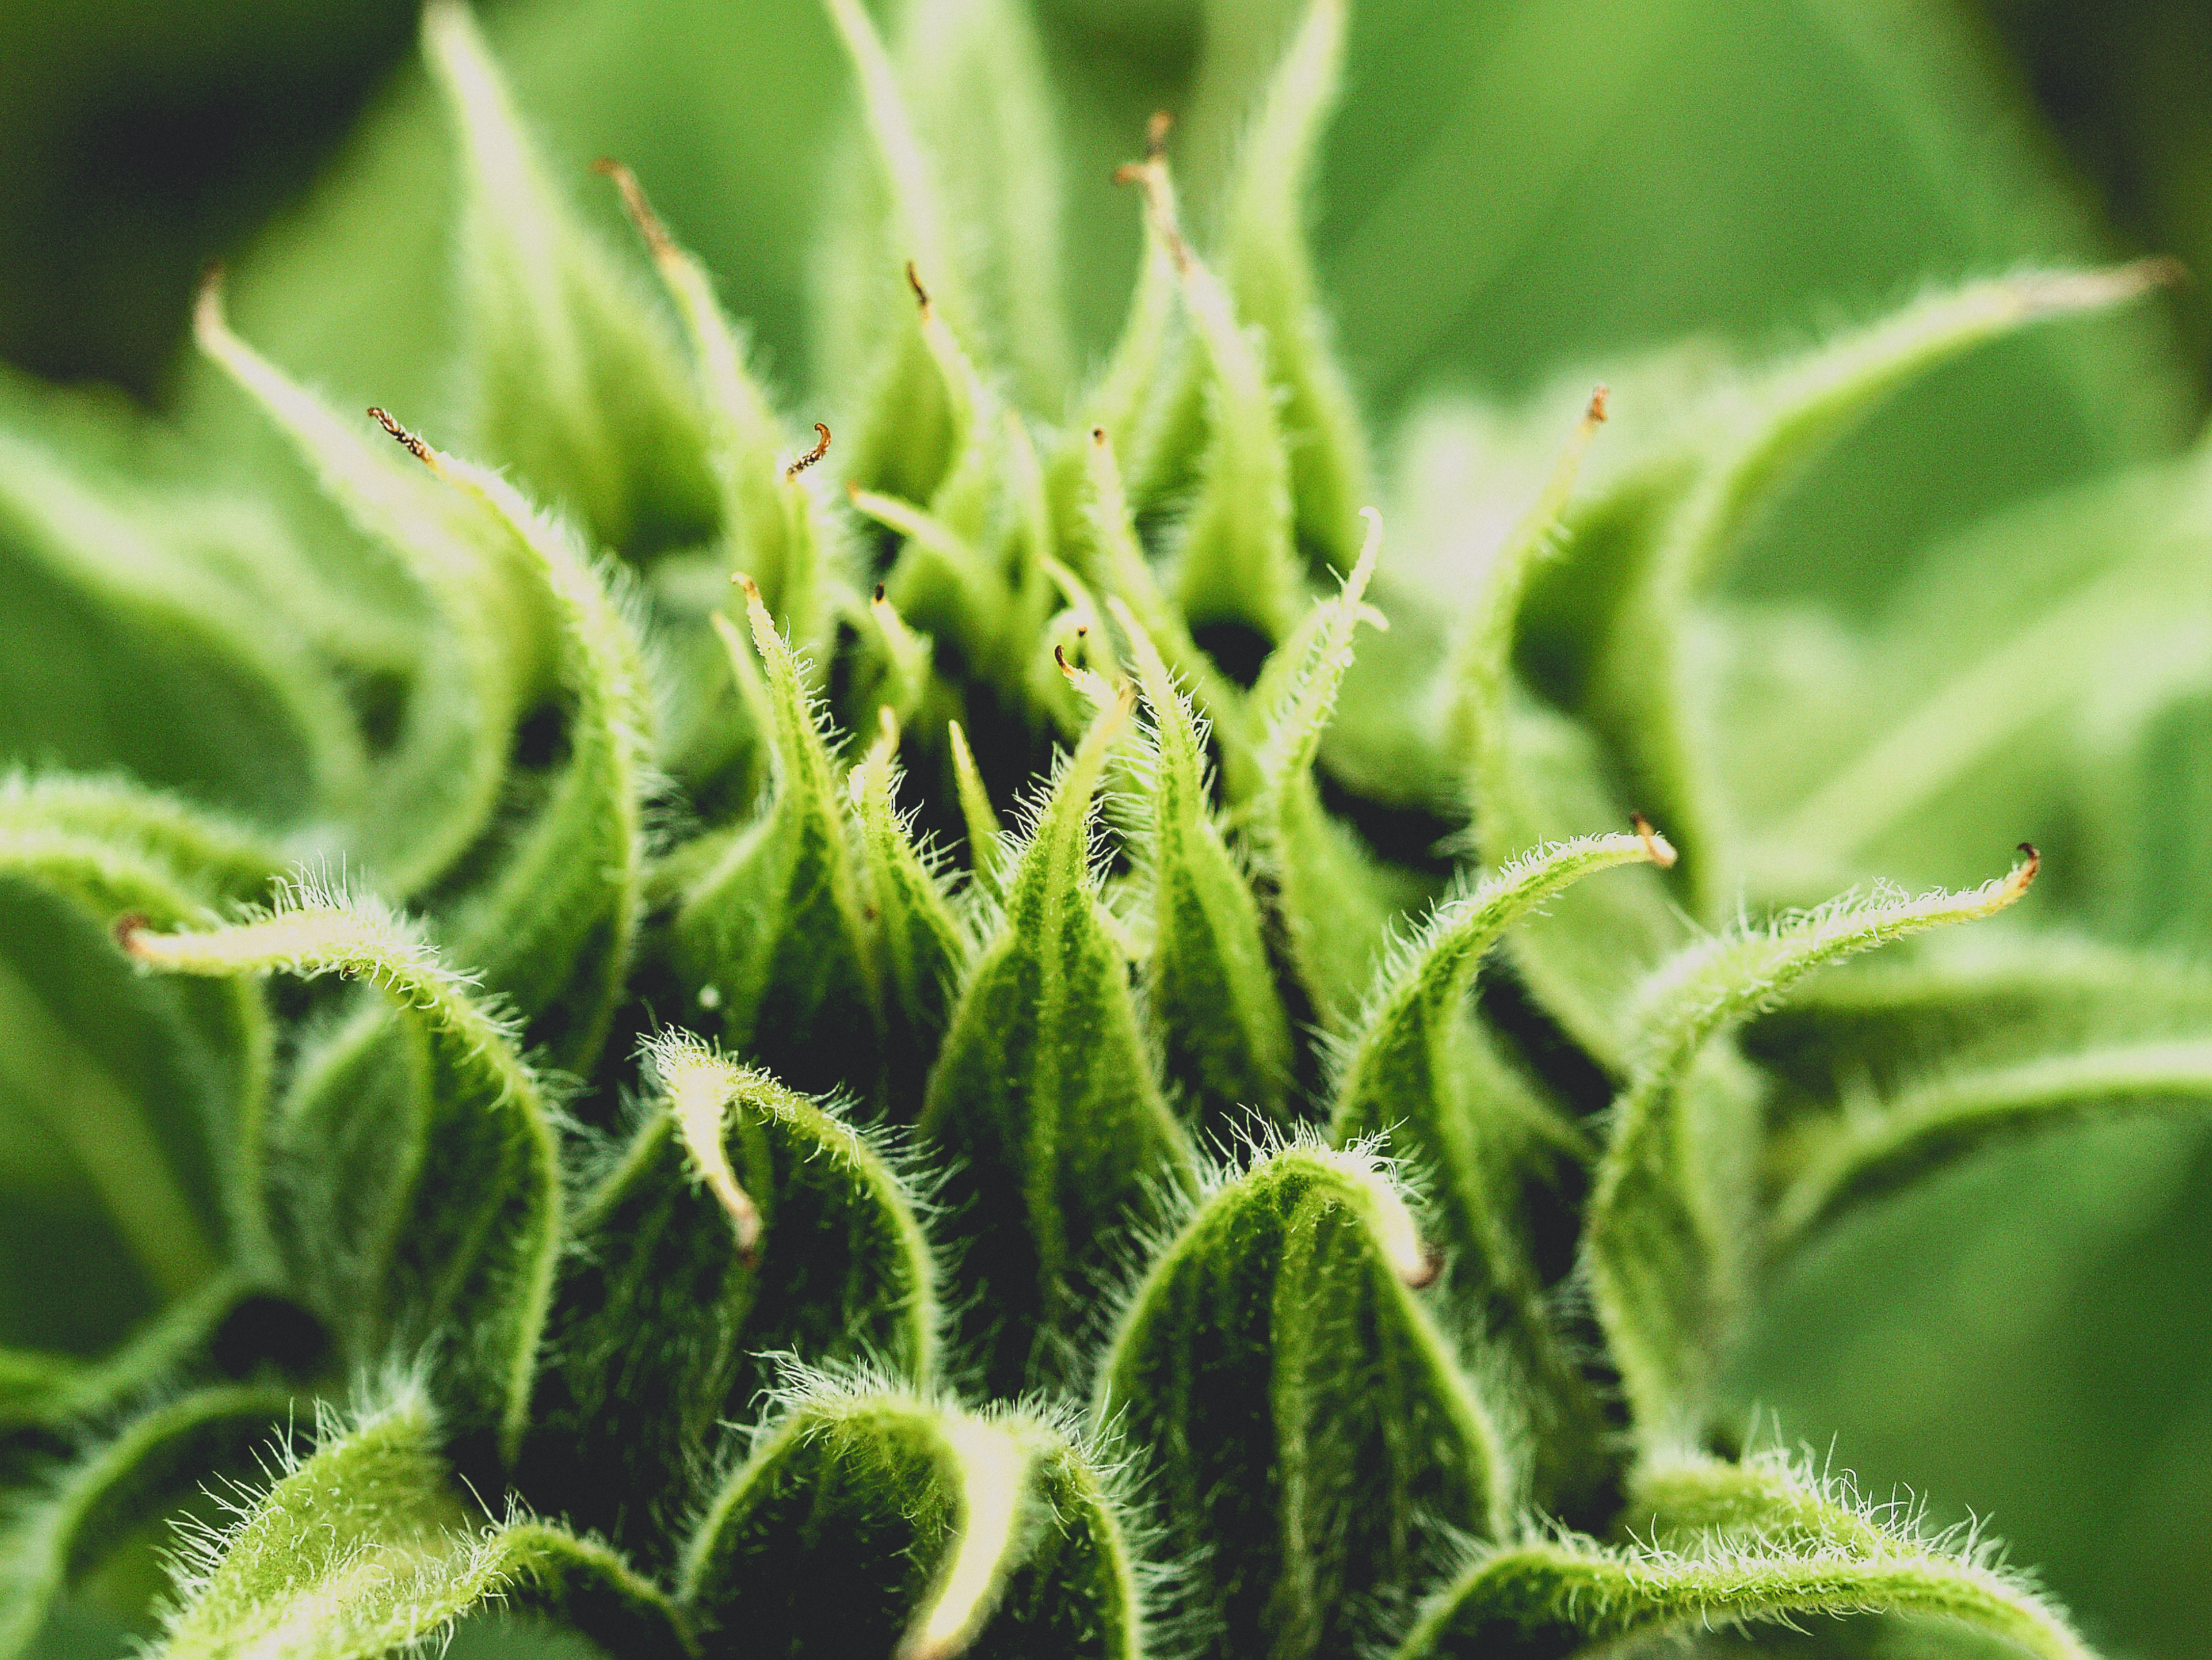
field, flower, yellow, sunflower, nature, agriculture, landscape, sunny, background, rural, plant, growth, green, summer, beautiful, blossom, sun, floral, farm, meadow, blooming, plantation, beauty, season, natural, flora, sunlight, leaf, sunflowers, vegetation, close up, macro photography, plant stem, grass